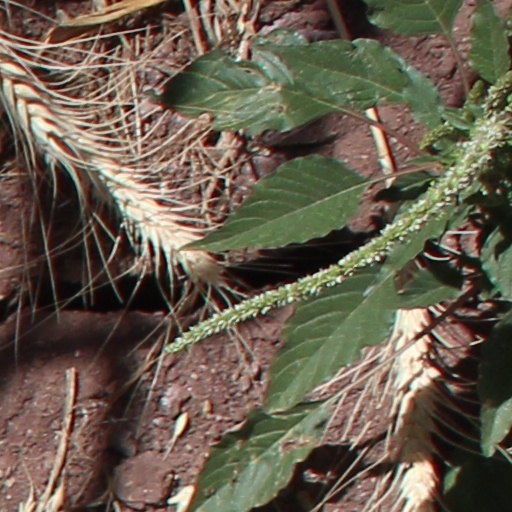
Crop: wheat